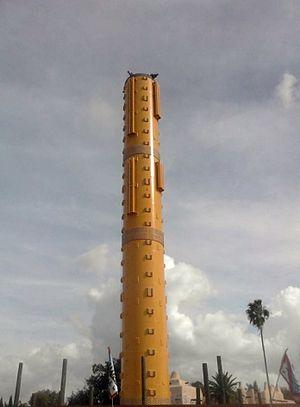
Falcon's Fury est une attraction de type tour de chute situé à Busch Gardens Tampa, en Floride, aux États-Unis. Fabriqué par Intaride, la tour atteint une hauteur maximale de 102 mètres, ce qui en fait la plus haute tour de chute libre-debout en Amérique du Nord. Les passagers ressentent environ cinq secondes de chute libre, atteignant une vitesse de 100 km/h. La particularité de cette tour de chute réside dans la position des sièges qui, une fois arrivés ai sommet, sont inclinés pour placer les passagers face au sol. Le nom de l'attraction fait référence aux faucons, connus pour avoir la capacité de plonger à grande vitesse pour capturer leurs proies.